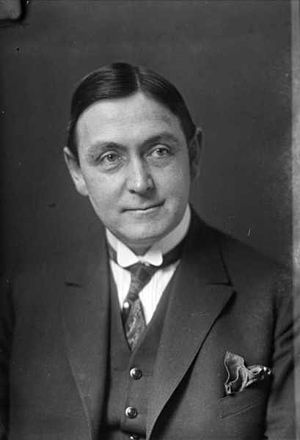
Francis Bull
Francis Bull var en norsk litteraturhistoriker. Han var søn af læge Edvard Isak Hambro Bull og hustru Ida Bull. Han blev student i 1905, cand. mag. 1911 og universitetsstipendiat i nordisk litteraturhistorie i 1913.